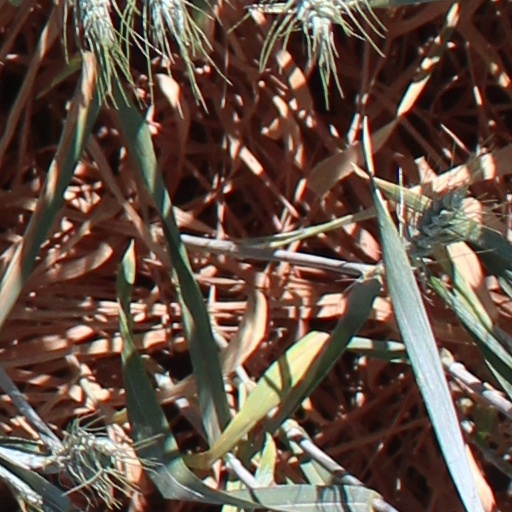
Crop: wheat